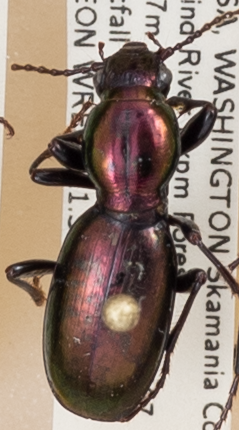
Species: Zacotus matthewsii
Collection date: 2018-07-03
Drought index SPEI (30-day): -1.45
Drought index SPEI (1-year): -0.32
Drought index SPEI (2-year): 0.71